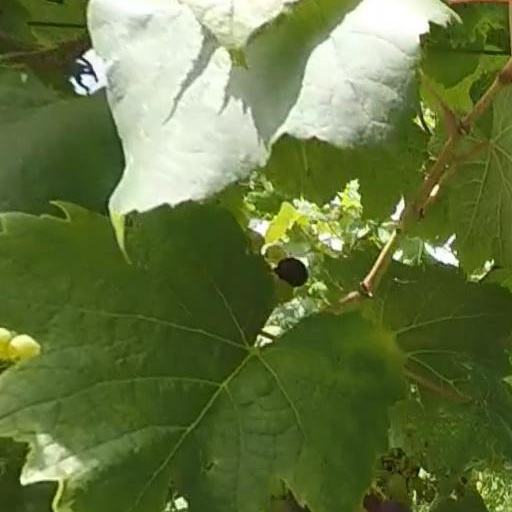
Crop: grape